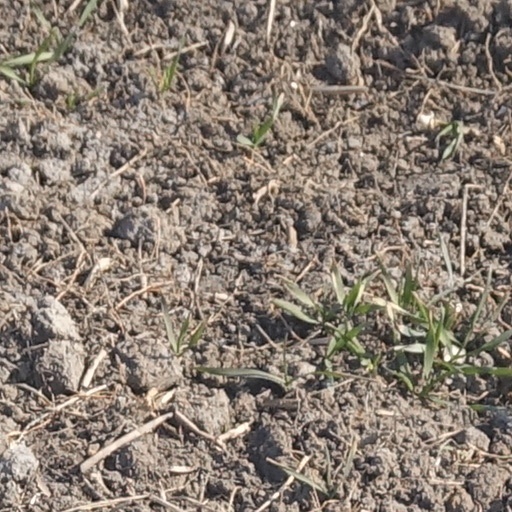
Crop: wheat